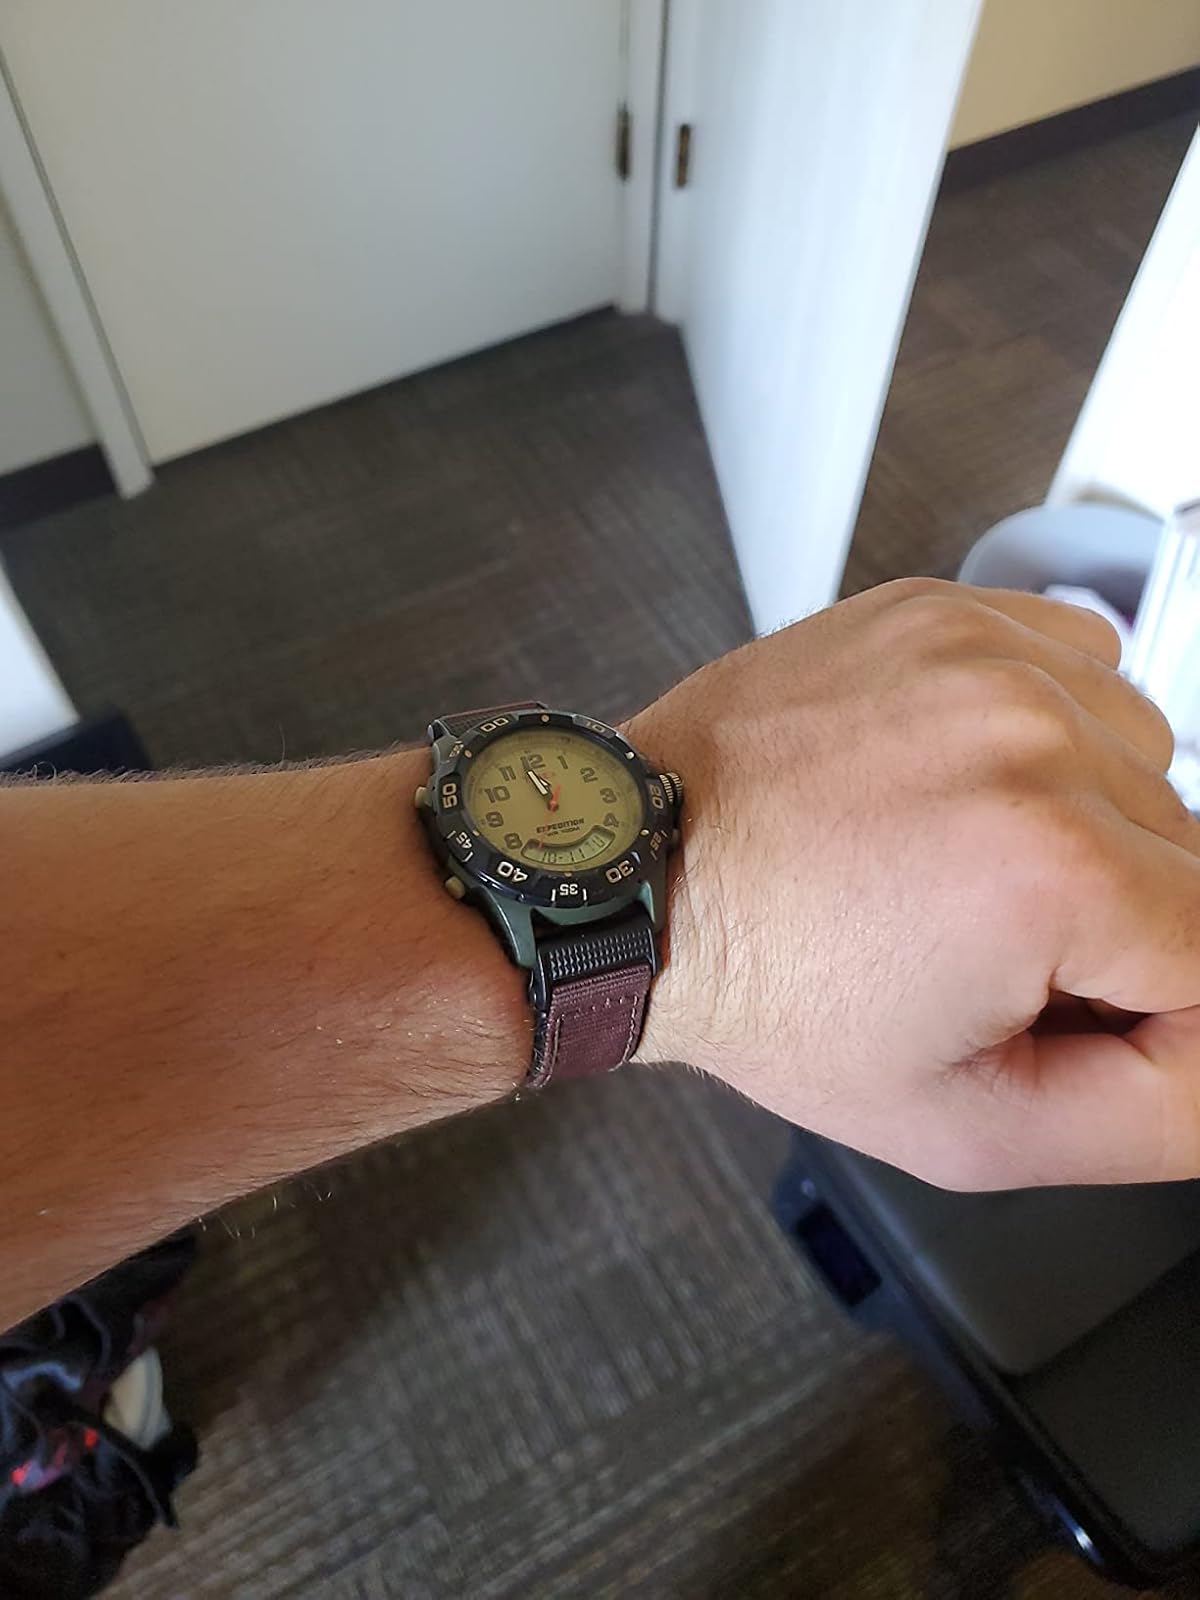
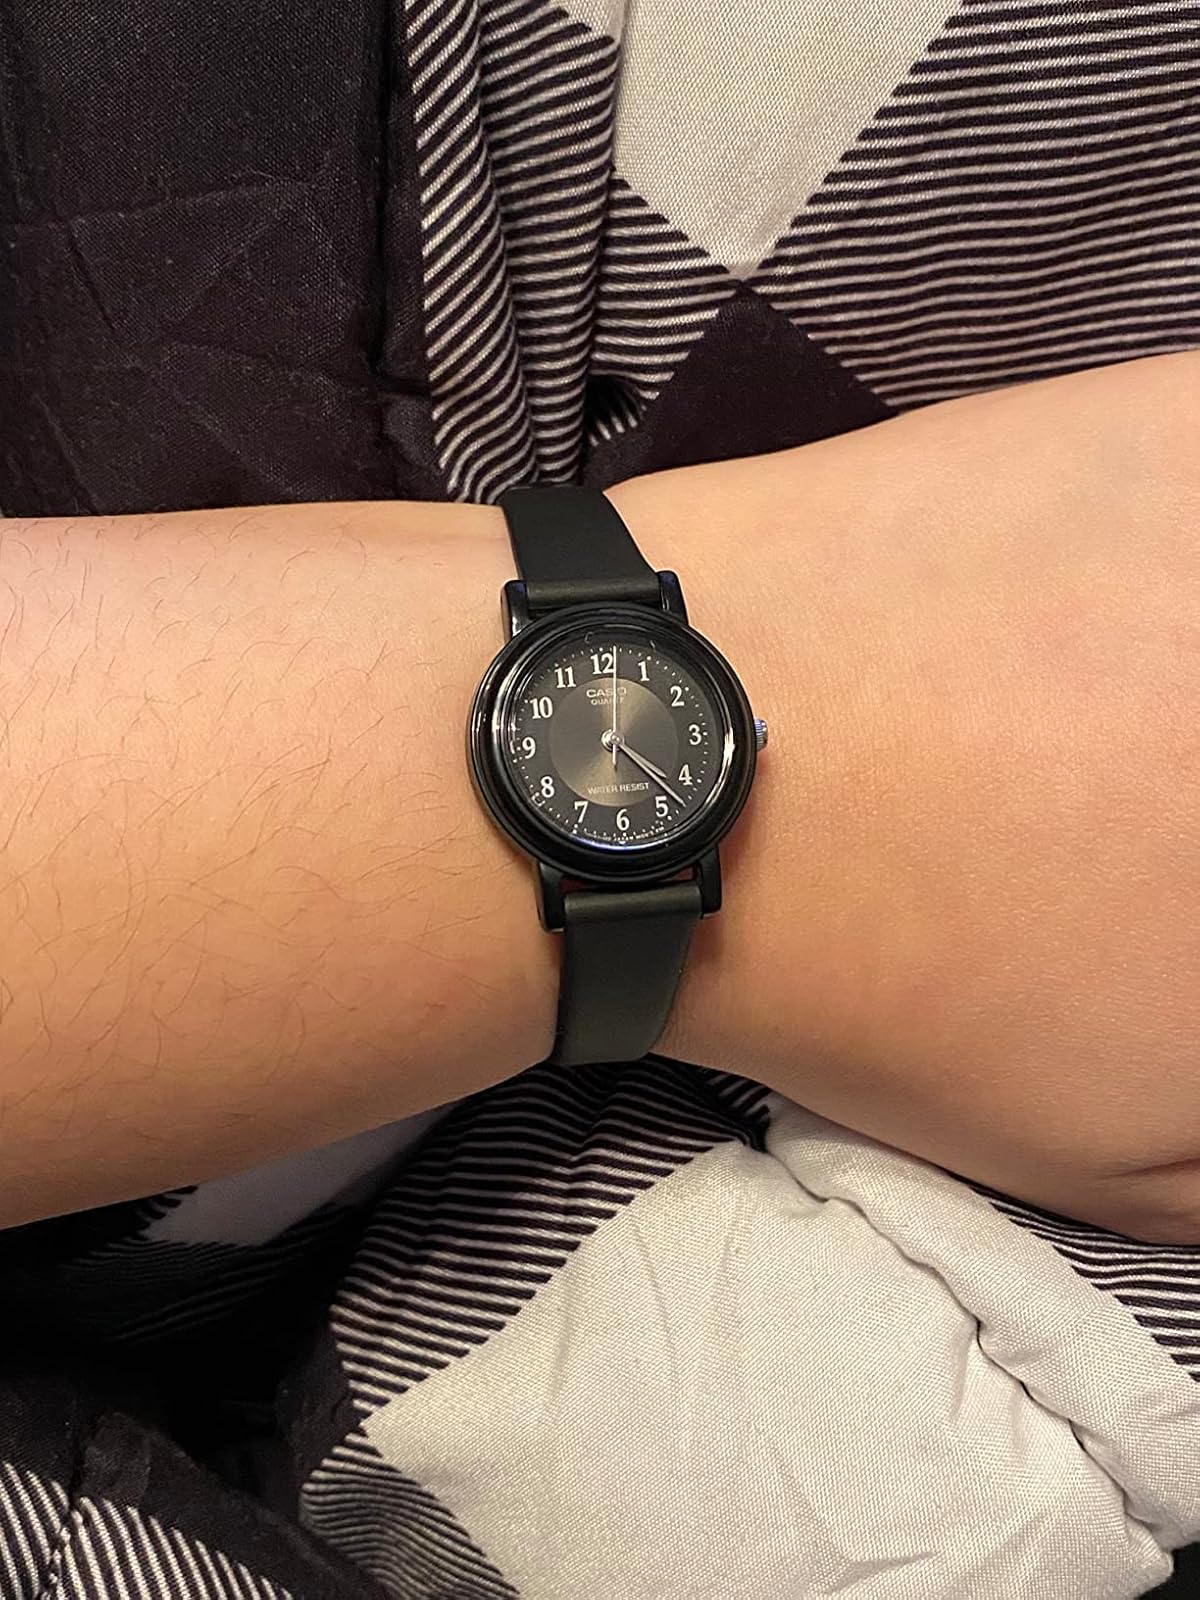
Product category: accessories_watch
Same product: no